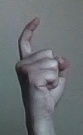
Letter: ra